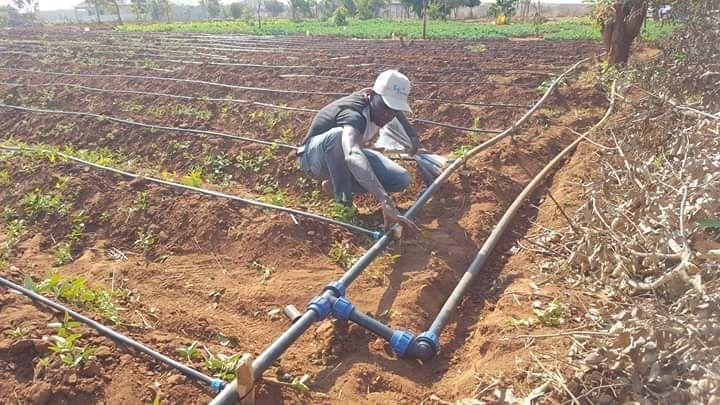
Mkulima amepiga magoti shambani akiunganisha mabomba ya umwagaji kwa kutumia mfumo wa matone. Mashamba yamepandwa miche na yanaonekana yamepangwa kwa mistari. Mazingira yanaonyesha matumizi ya teknolojia ya kisasa katika kilimo.